Giovanni Battista Agucchi

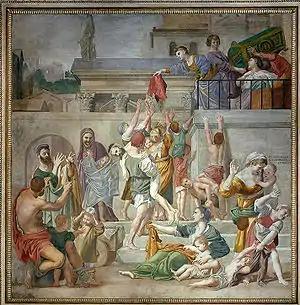
Domenichino, "St. Cecilia Distributing Alms", fresco, 1612–15, San Luigi dei Francesi, Rome

Agucchi's main published writing is a very incomplete but nonetheless significant "Trattato della pittura" ("Treatise on painting"), probably written in 1615, whose manuscript is in the library of the University of Bologna (MS. 245), who also have an unpublished Latin biography of his brother "Vita Hieronymi Agucchi" (MS 75). The "Trattato" was published posthumously in Rome in 1646, using the pseudonym Gratiadio Machati, which Agucchi had used in his lifetime (a convention for a cleric writing on secular matters). It was included in the preface by G. A. Mosini, the pseudonym of Giovanni Antonio Massani, to a collection of prints after Annibale Carracci called "Diverse figure al numero di ottanta" ("Eighty different figures"). There is an English translation by Denis Mahon (1947), who did much to stimulate interest in Agucchi as a theorist who had been previously overlooked.